Guildford Road

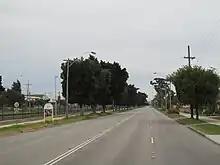
View north-east along Guildford Road in Ashfield. The Midland railway line is located next to the road.

Guildford Road is a major road in Perth, Western Australia, linking the inner-city suburb of Mount Lawley with Guildford in the north-east. The road runs mostly parallel to the Swan River, on its northern side, and is part of State Route 51, which runs between Perth's CBD and Midvale. Guildford Road is maintained and controlled by Main Roads Western Australia, which uses the internal designation "H026 Guildford Road" for Guildford Road, as well as Bridge Street and James Street in Guildford. In the 1930s, the name Great Eastern Highway was coined to describe the road, but was actually used for the road on the other side of the Swan River.